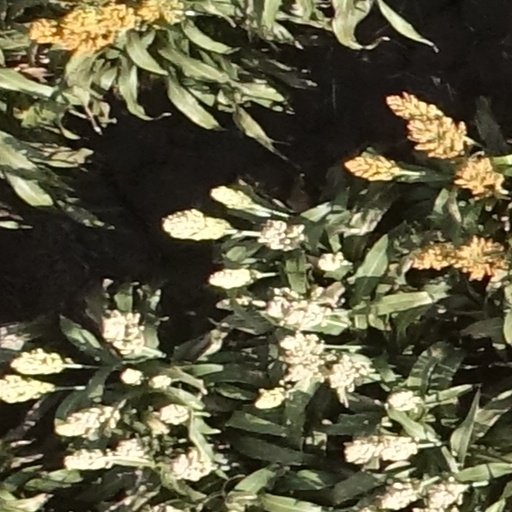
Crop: sorghum